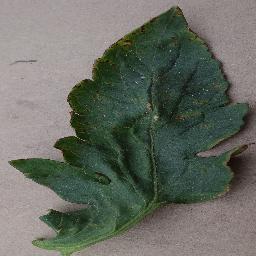
Label: Tomato___Bacterial_spot